Dollhouse

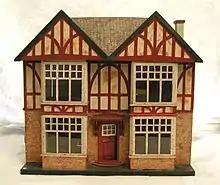
Tudor style doll's house circa 1930

A dollhouse or doll's house is a toy house made in miniature. Since the early 20th century dollhouses have primarily been the domain of children, but their collection and crafting is also a hobby for many adults. English-speakers in North America commonly use the term "dollhouse", but in the United Kingdom and other English-speaking countries the term is "doll's house" (or, less commonly, "dolls' house"). They are often built to put dolls in.